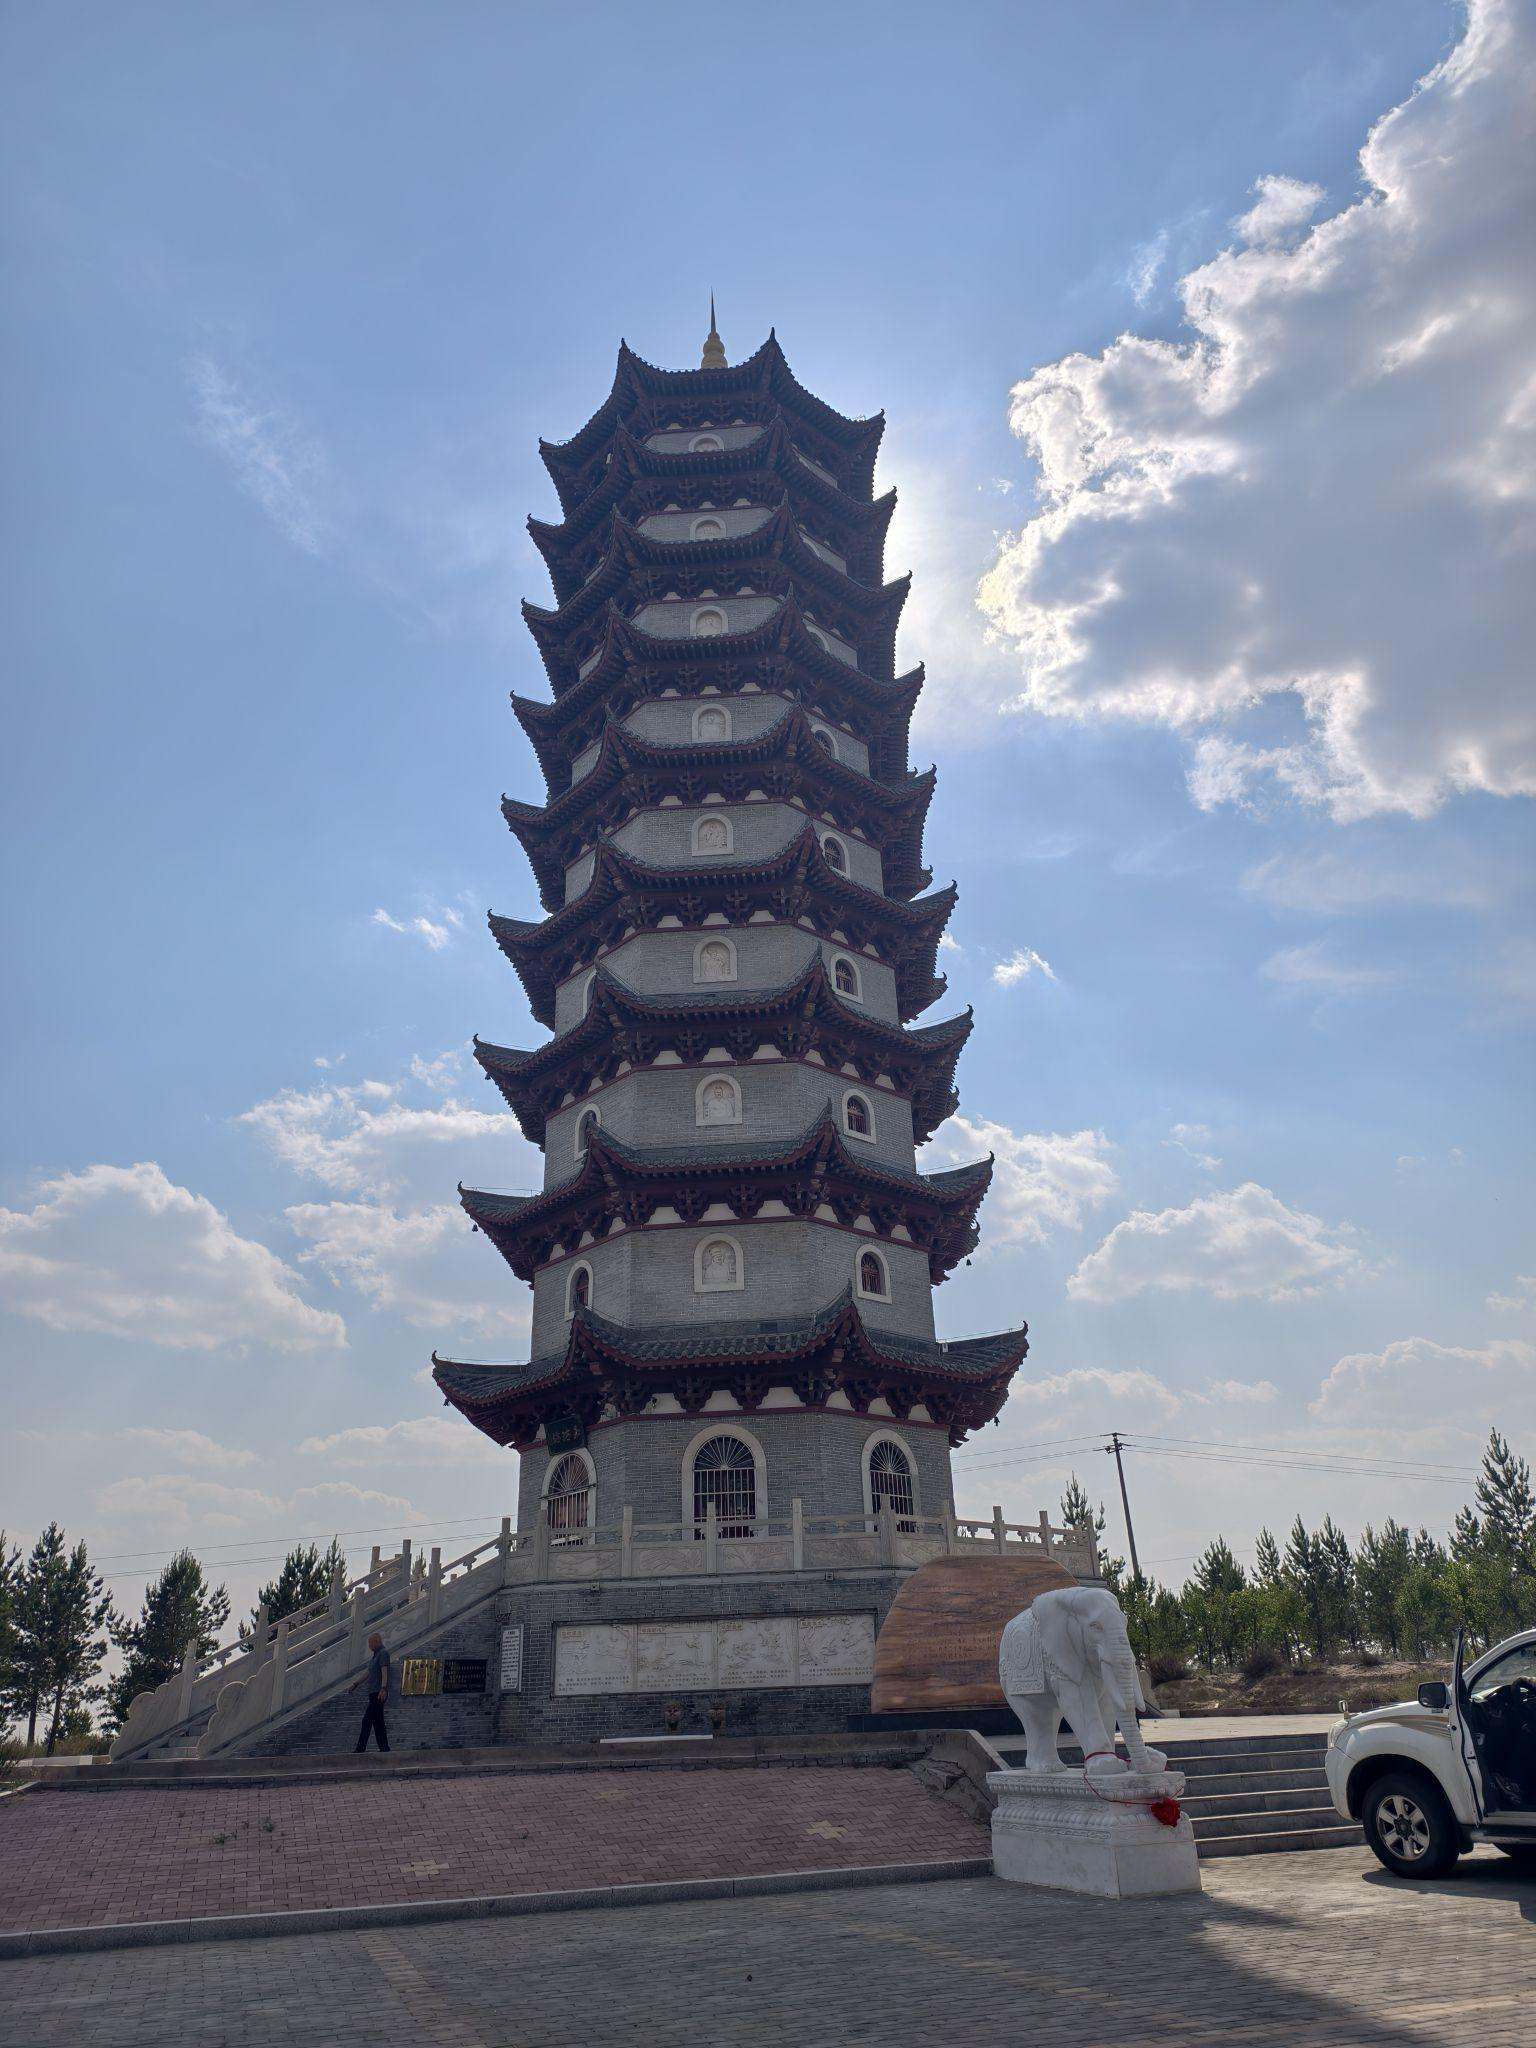
地标名称：玉清塔
所在城市：鄂尔多斯市·鄂托克旗